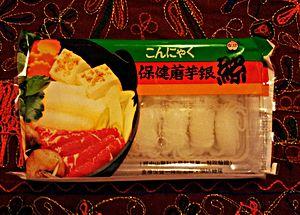
Les vermicelles shirataki, aussi appelés nouilles shirataki sont des vermicelles japonais minces, translucides et gélatineux faits à partir du konjac, un tubercule originaire d'Asie.